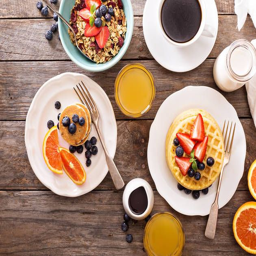
is there anything better than breakfast ?